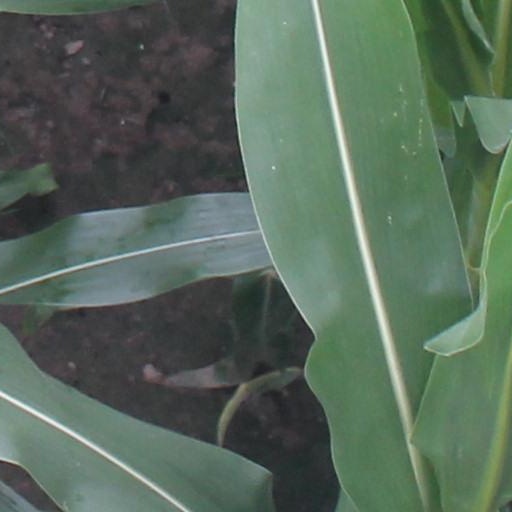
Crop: maize; corn